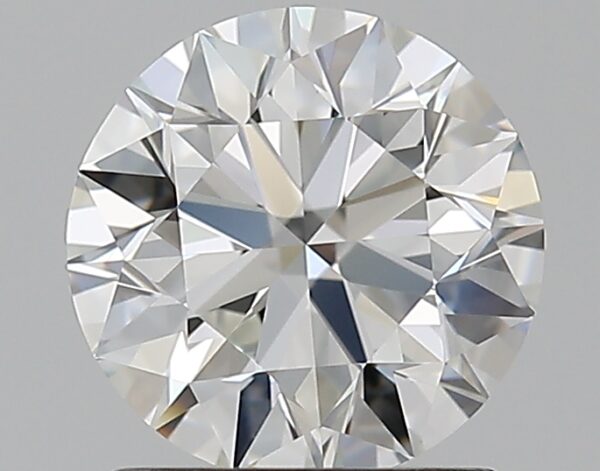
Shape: round
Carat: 1.2
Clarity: VVS1
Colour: G
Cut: EX
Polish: EX
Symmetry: EX
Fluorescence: N
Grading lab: GIA
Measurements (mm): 6.72 x 6.76 x 4.23